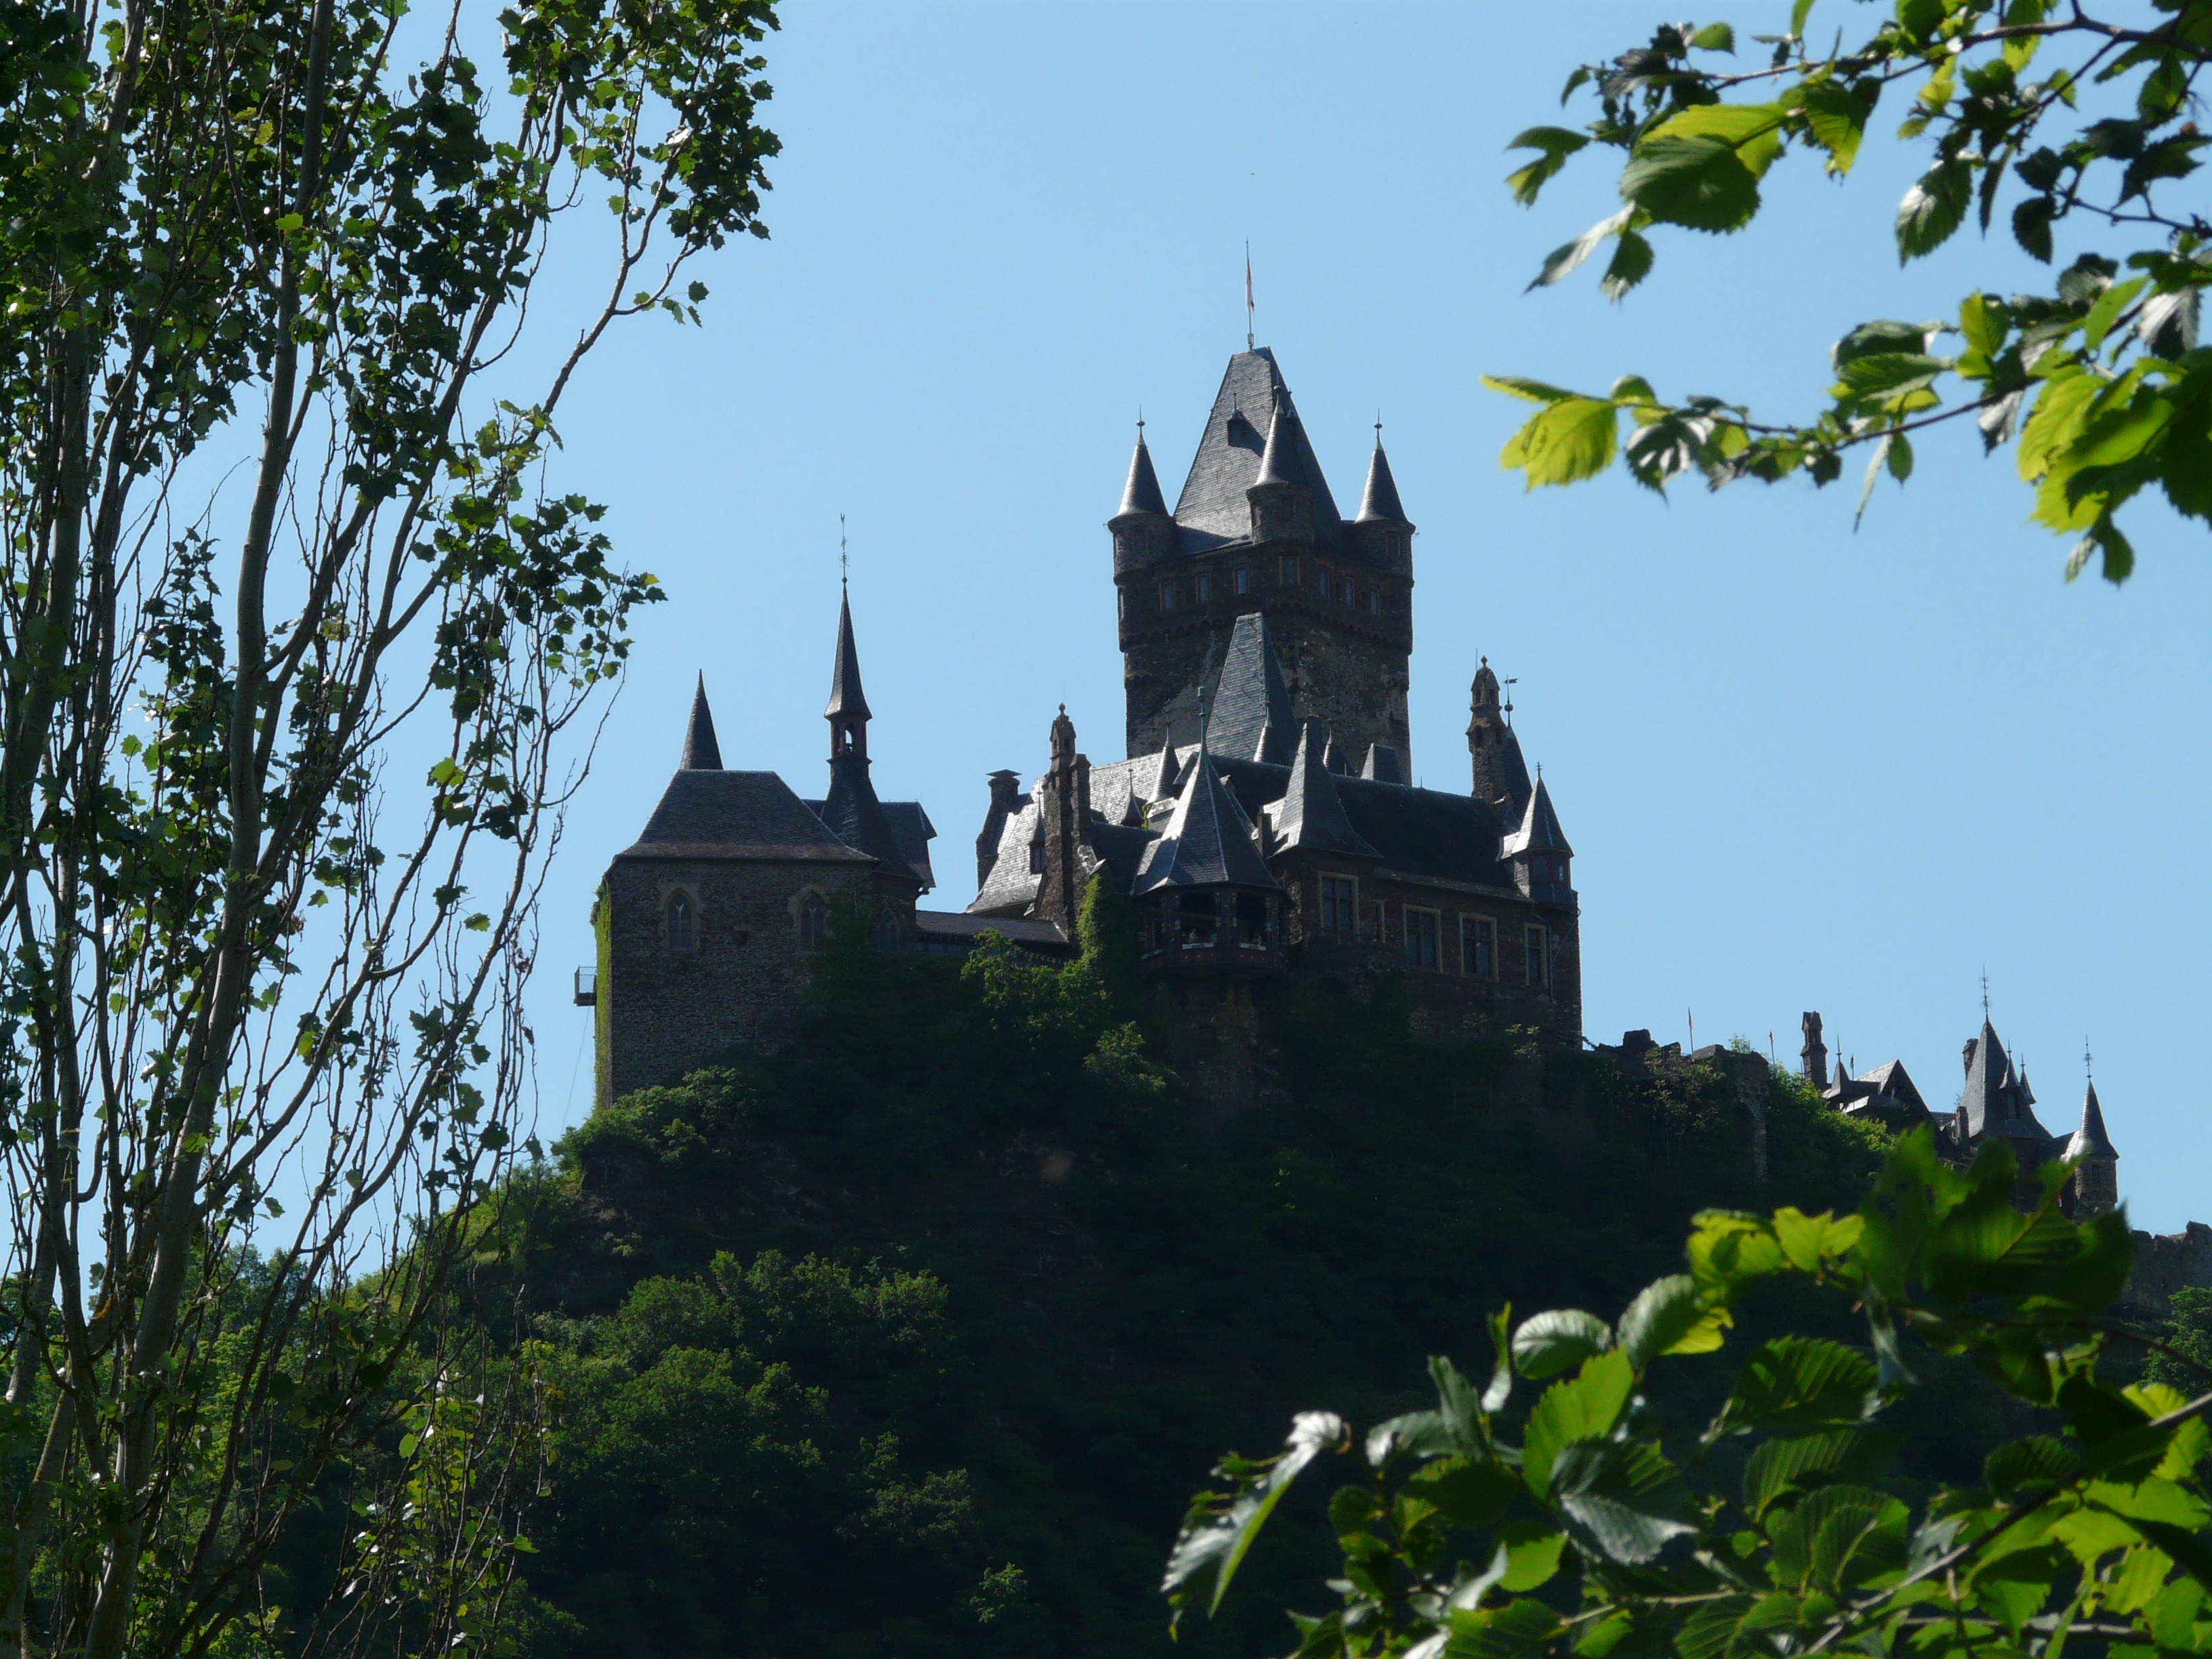
architecture, plant, building, chateau, high, tower, castle, place of worship, monastery, keep, top, middle ages, sachsen, mosel, cochem, back light, imposing, thrones, height burg, summit castle, reichsburg cochem, imperial castle, customs castle